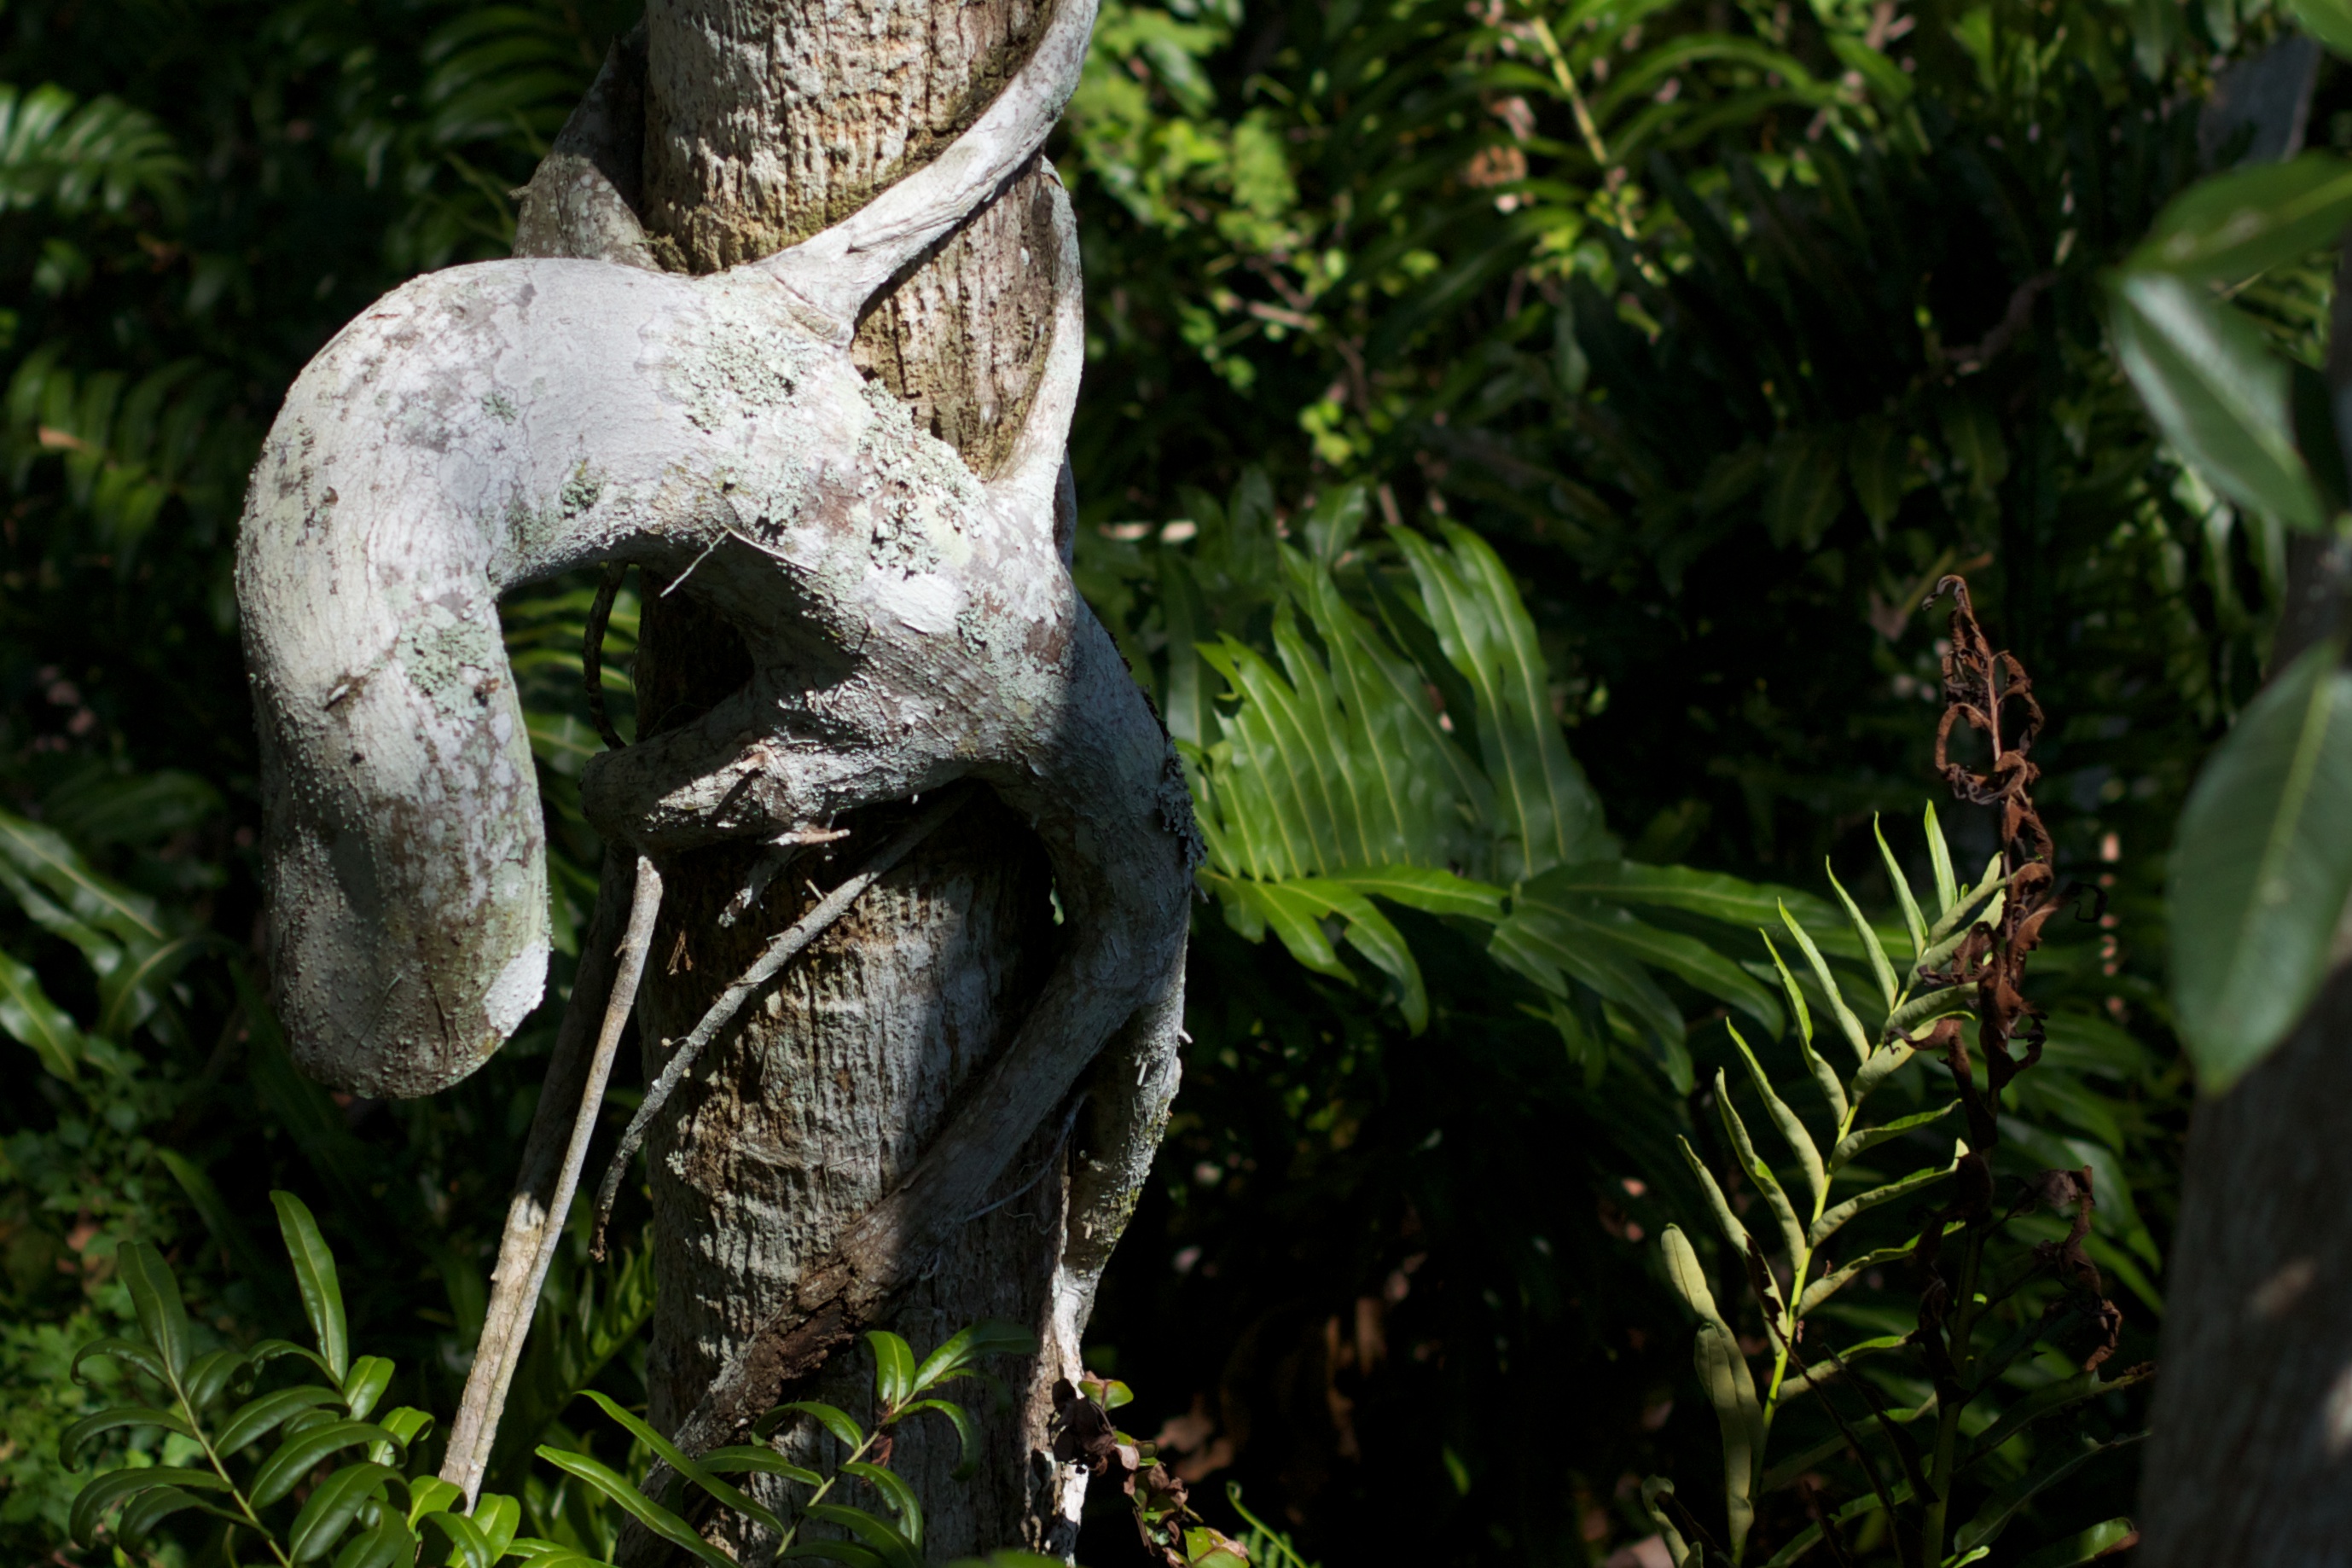
tree, forest, leaf, flower, wildlife, statue, jungle, botany, garden, flora, fauna, sculpture, rainforest, habitat, odyssey